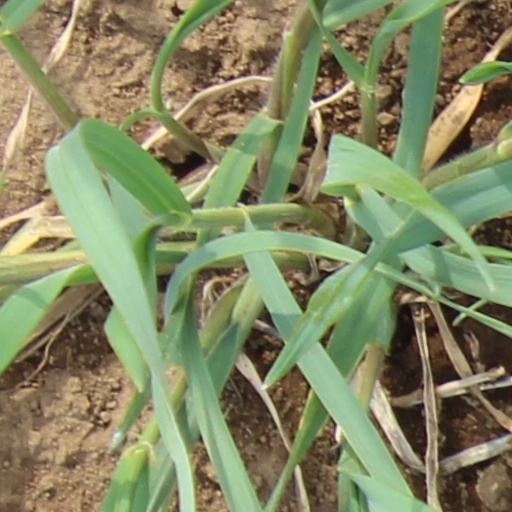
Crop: wheat